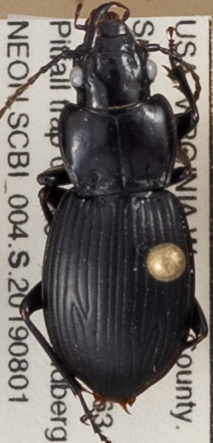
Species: Cyclotrachelus sigillatus
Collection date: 2019-08-01
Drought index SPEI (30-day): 0.216
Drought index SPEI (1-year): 2.09
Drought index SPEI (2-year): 2.09